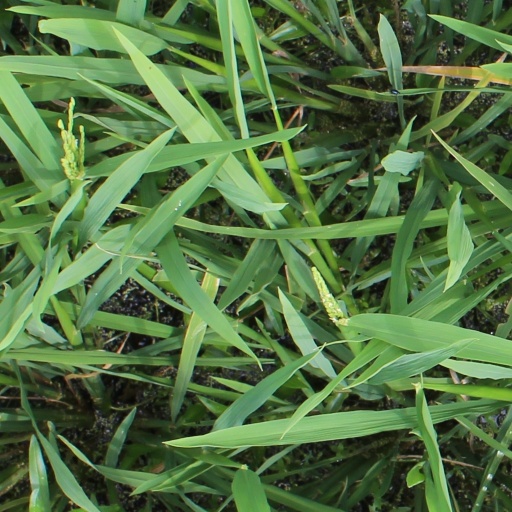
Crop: rice